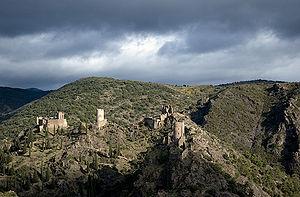
Pierre Roger de Cabaret, en occitan Pèire Rogièr de Cabaret, était un chevalier occitan, co-seigneur de Lastours, puis chevalier faydit du XIIIᵉ siècle.